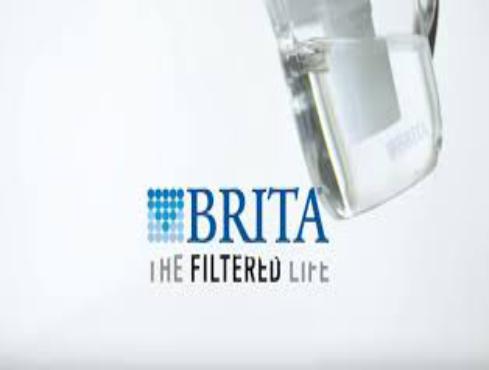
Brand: brita
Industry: Necessities